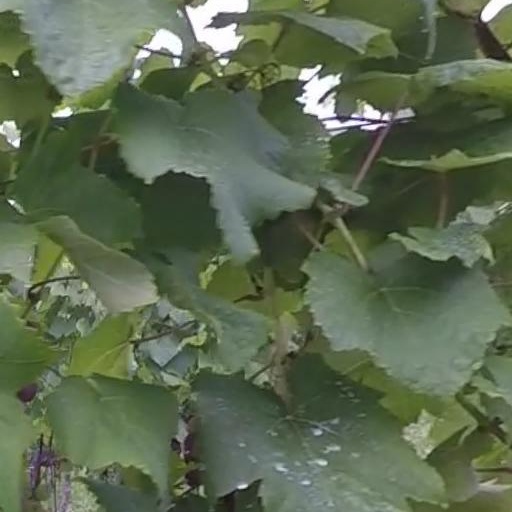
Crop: grape